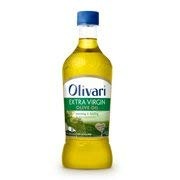
Item Name: Olivari Extra Virgin Olive Oil for Seasoning and Finishing, 25.5 Oz (pack of 1)
Value: 1.0
Unit: Count

Price: 6.56